Question: Please indicate a possible affordance area of bench that can be used for sitting
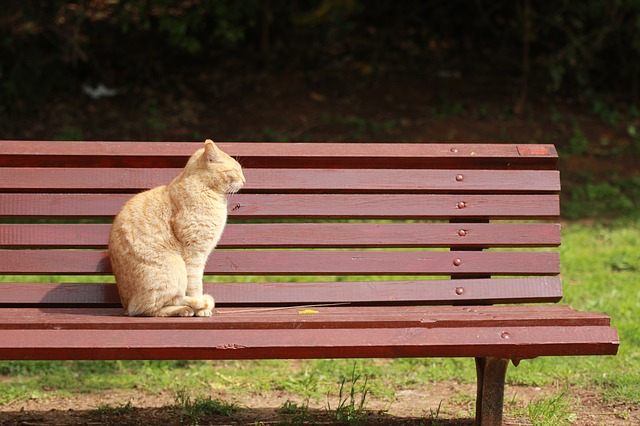
Answer: [0.5, 299, 617.5, 330]